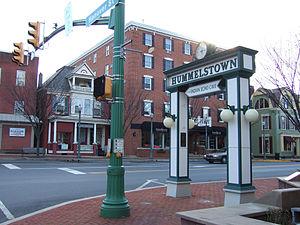
Hummelstown est un borough situé au sud de la partie centrale du comté de Dauphin, en Pennsylvanie, aux États-Unis. En 2010, il comptait une population de 4 538 habitants. Il est incorporé le 26 août 1864.